Tornadoes of 2022

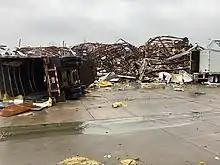
A large distribution warehouse destroyed by an EF3 tornado in Springdale, Arkansas.

On February 3, the SPC issued a slight risk for southern Mississippi and much of Alabama, including a 5% risk of tornadoes. Three strong EF2 tornadoes were spawned by an isolated supercell that moved through in west-central Alabama later that evening. The first of these tornadoes inflicted major damage to a house near Duncanville. The second one reached high-end EF2 strength and destroyed multiple mobile homes, downed many trees, and tossed two pickup trucks near Sawyerville, resulting in one fatality and eight injuries. The final EF2 tornado snapped or uprooted countless large trees in the Talladega National Forest. Two EF0 tornadoes were also confirmed, one of which downed trees and damaged carports near Deatsville, while the other caused tree, roof, and outbuilding damage near Martin Dam. A total of five tornadoes were confirmed, along with one fatality and eight injuries.